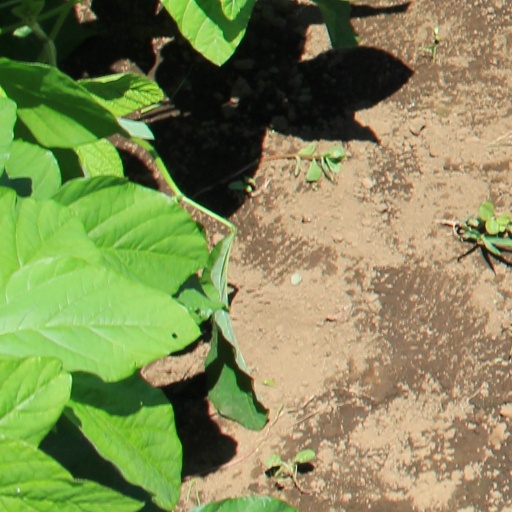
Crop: soybean